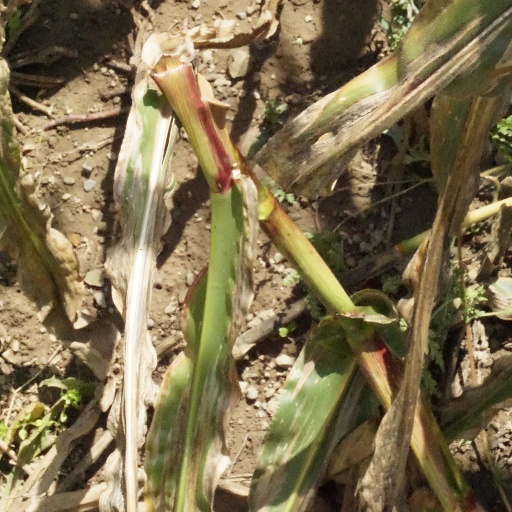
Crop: maize; corn